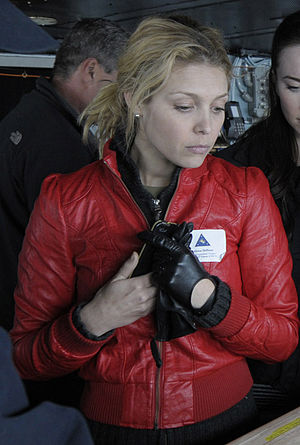
Alaina Huffman
Alaina Kalanj også kendt som Alaina Huffman er en canadisk film- og tv-skuespiller, også kendt som Alaina Kalanj.